Cayman Islands

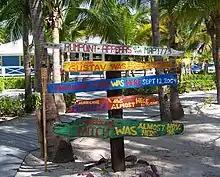
Signs at Rum Point commemorating landed and near-miss hurricanes

All three islands were formed by large coral heads covering submerged ice-age peaks of western extensions of the Cuban Sierra Maestra range and are mostly flat. One notable exception to this is The Bluff on Cayman Brac's eastern part, which rises to above sea level, the highest point on the islands.